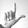
ASL letter: L